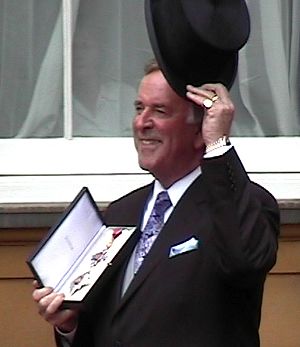
Terry Wogan
"Sir Michael Terence ""Terry"" Wogan var en irsk-britisk radio- og tv-vært, der arbejdede i England for BBC gennem det meste af sin karriere. Ved slutningen af sin karriere havde han i 2009 stabilt otte millioner lyttere til sit program Waking Up to Wogan, hvilket gjorde ham til den mest populære radiovært i Europa.